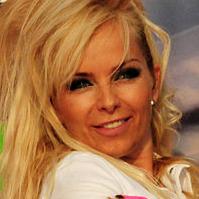
Age: 38